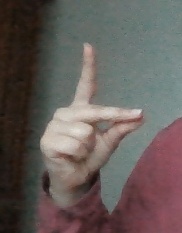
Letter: ta